Charles Buchel

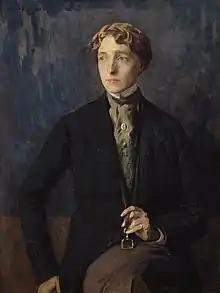
Radclyffe Hall, painted by Charles Buchel (1918)

Buchel was born in Mainz, Germany, but immigrated to England as a child. Buchel studied art at the Royal Academy Schools. He was hired by the actor-manager, Sir Herbert Beerbohm Tree in 1898, and worked with him for sixteen years.